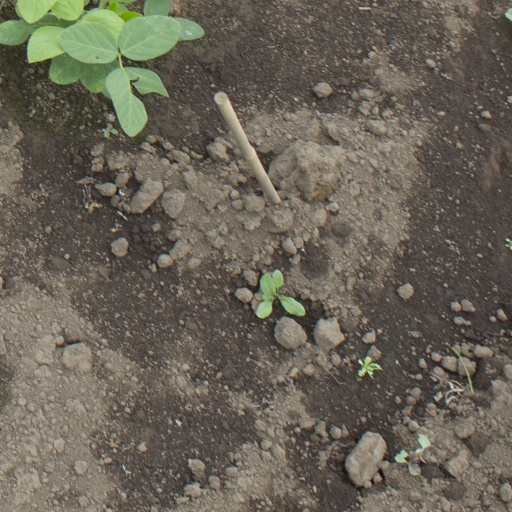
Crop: soybean